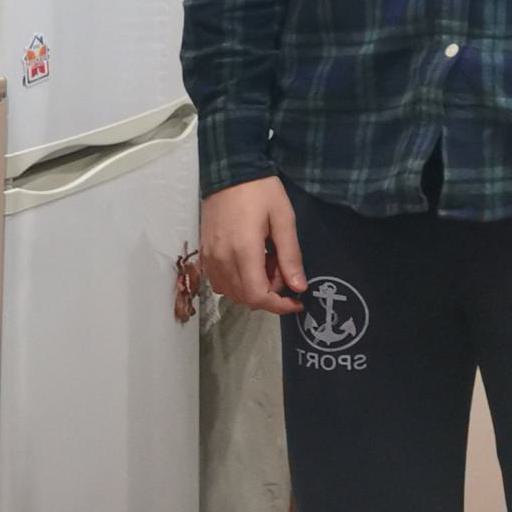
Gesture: no_gesture